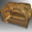
Label: couch